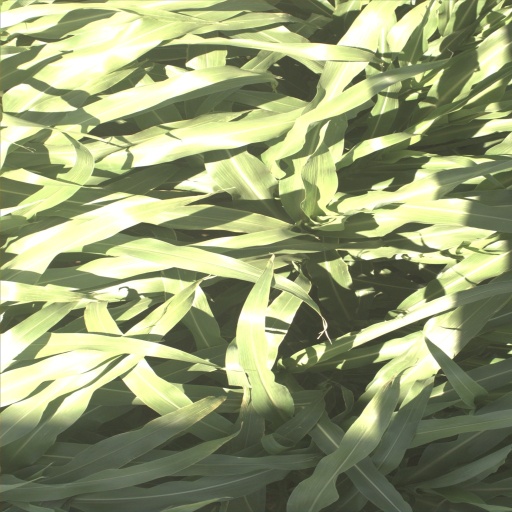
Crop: sorghum